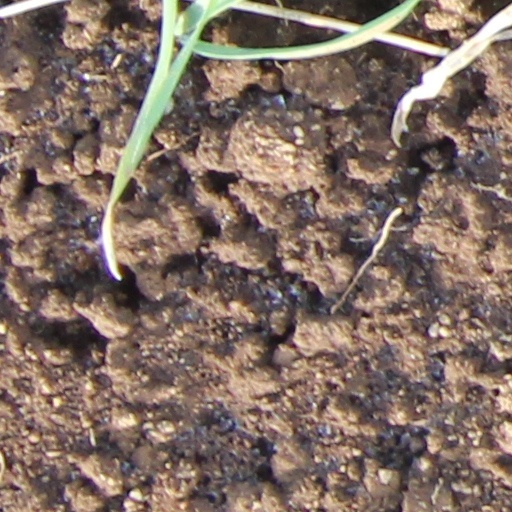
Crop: wheat